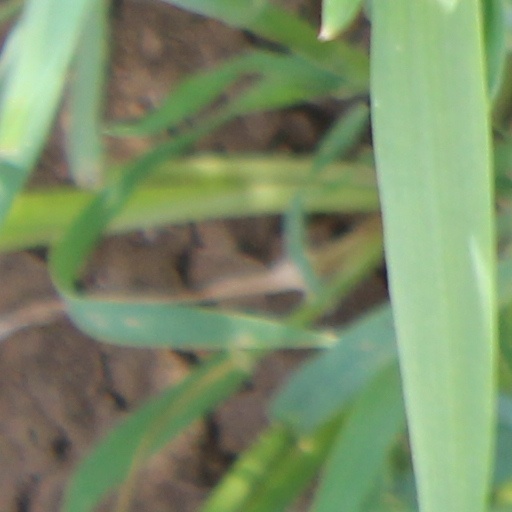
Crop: wheat